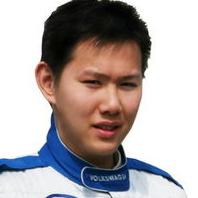
Age: 18